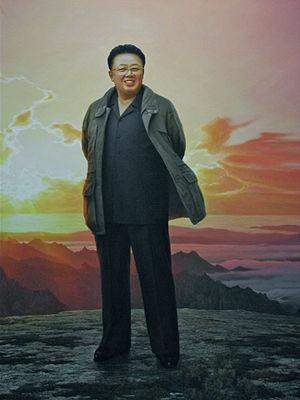
Le culte de la personnalité en Corée du Nord existe depuis des décennies autour de la famille régnante appelée « dynastie Kim » et est omniprésent dans la culture nord-coréenne. Bien qu'il ne soit pas reconnu officiellement par le gouvernement de la Corée du Nord, de nombreux transfuges nord-coréens et visiteurs occidentaux affirment que de pénibles sanctions sont appliqués à ceux qui critiquent ou ne montrent pas un respect « propre » envers le régime. Ce culte de la personnalité apparaît peu après la prise de pouvoir de Kim Il-sung en 1948 et est grandement étendu après sa mort en 1994.